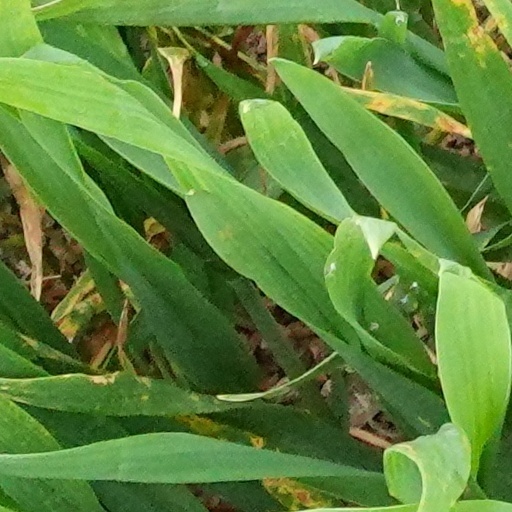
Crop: wheat